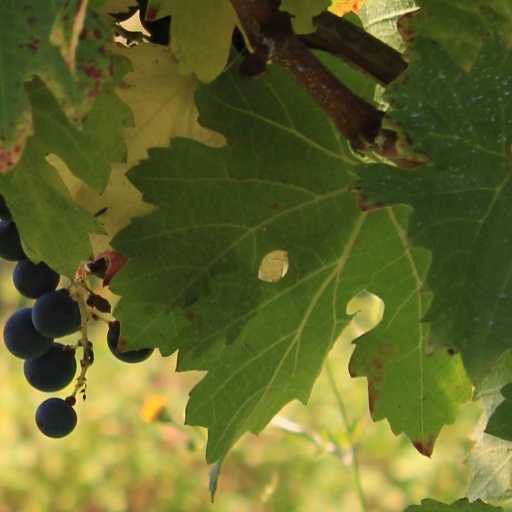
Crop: grape